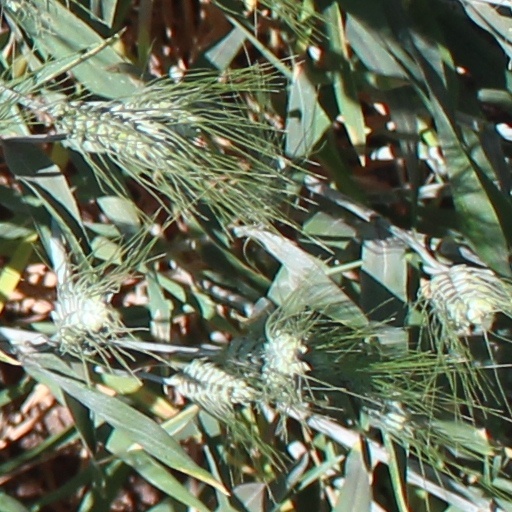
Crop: wheat